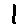
Label: 1